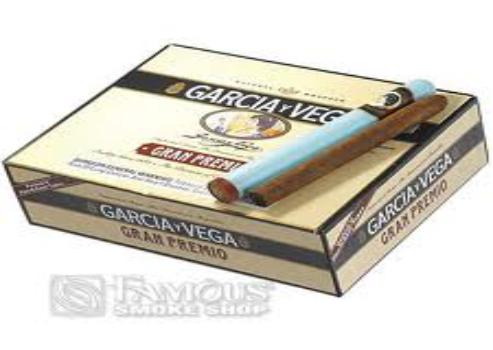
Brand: Garcia Y Vega
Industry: Others